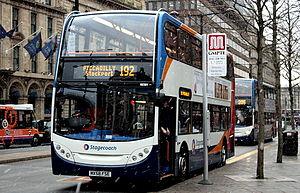
Alexander Dennis est une entreprise écossaise fondée en 2004. Elle fabrique des autobus et camions de pompiers.